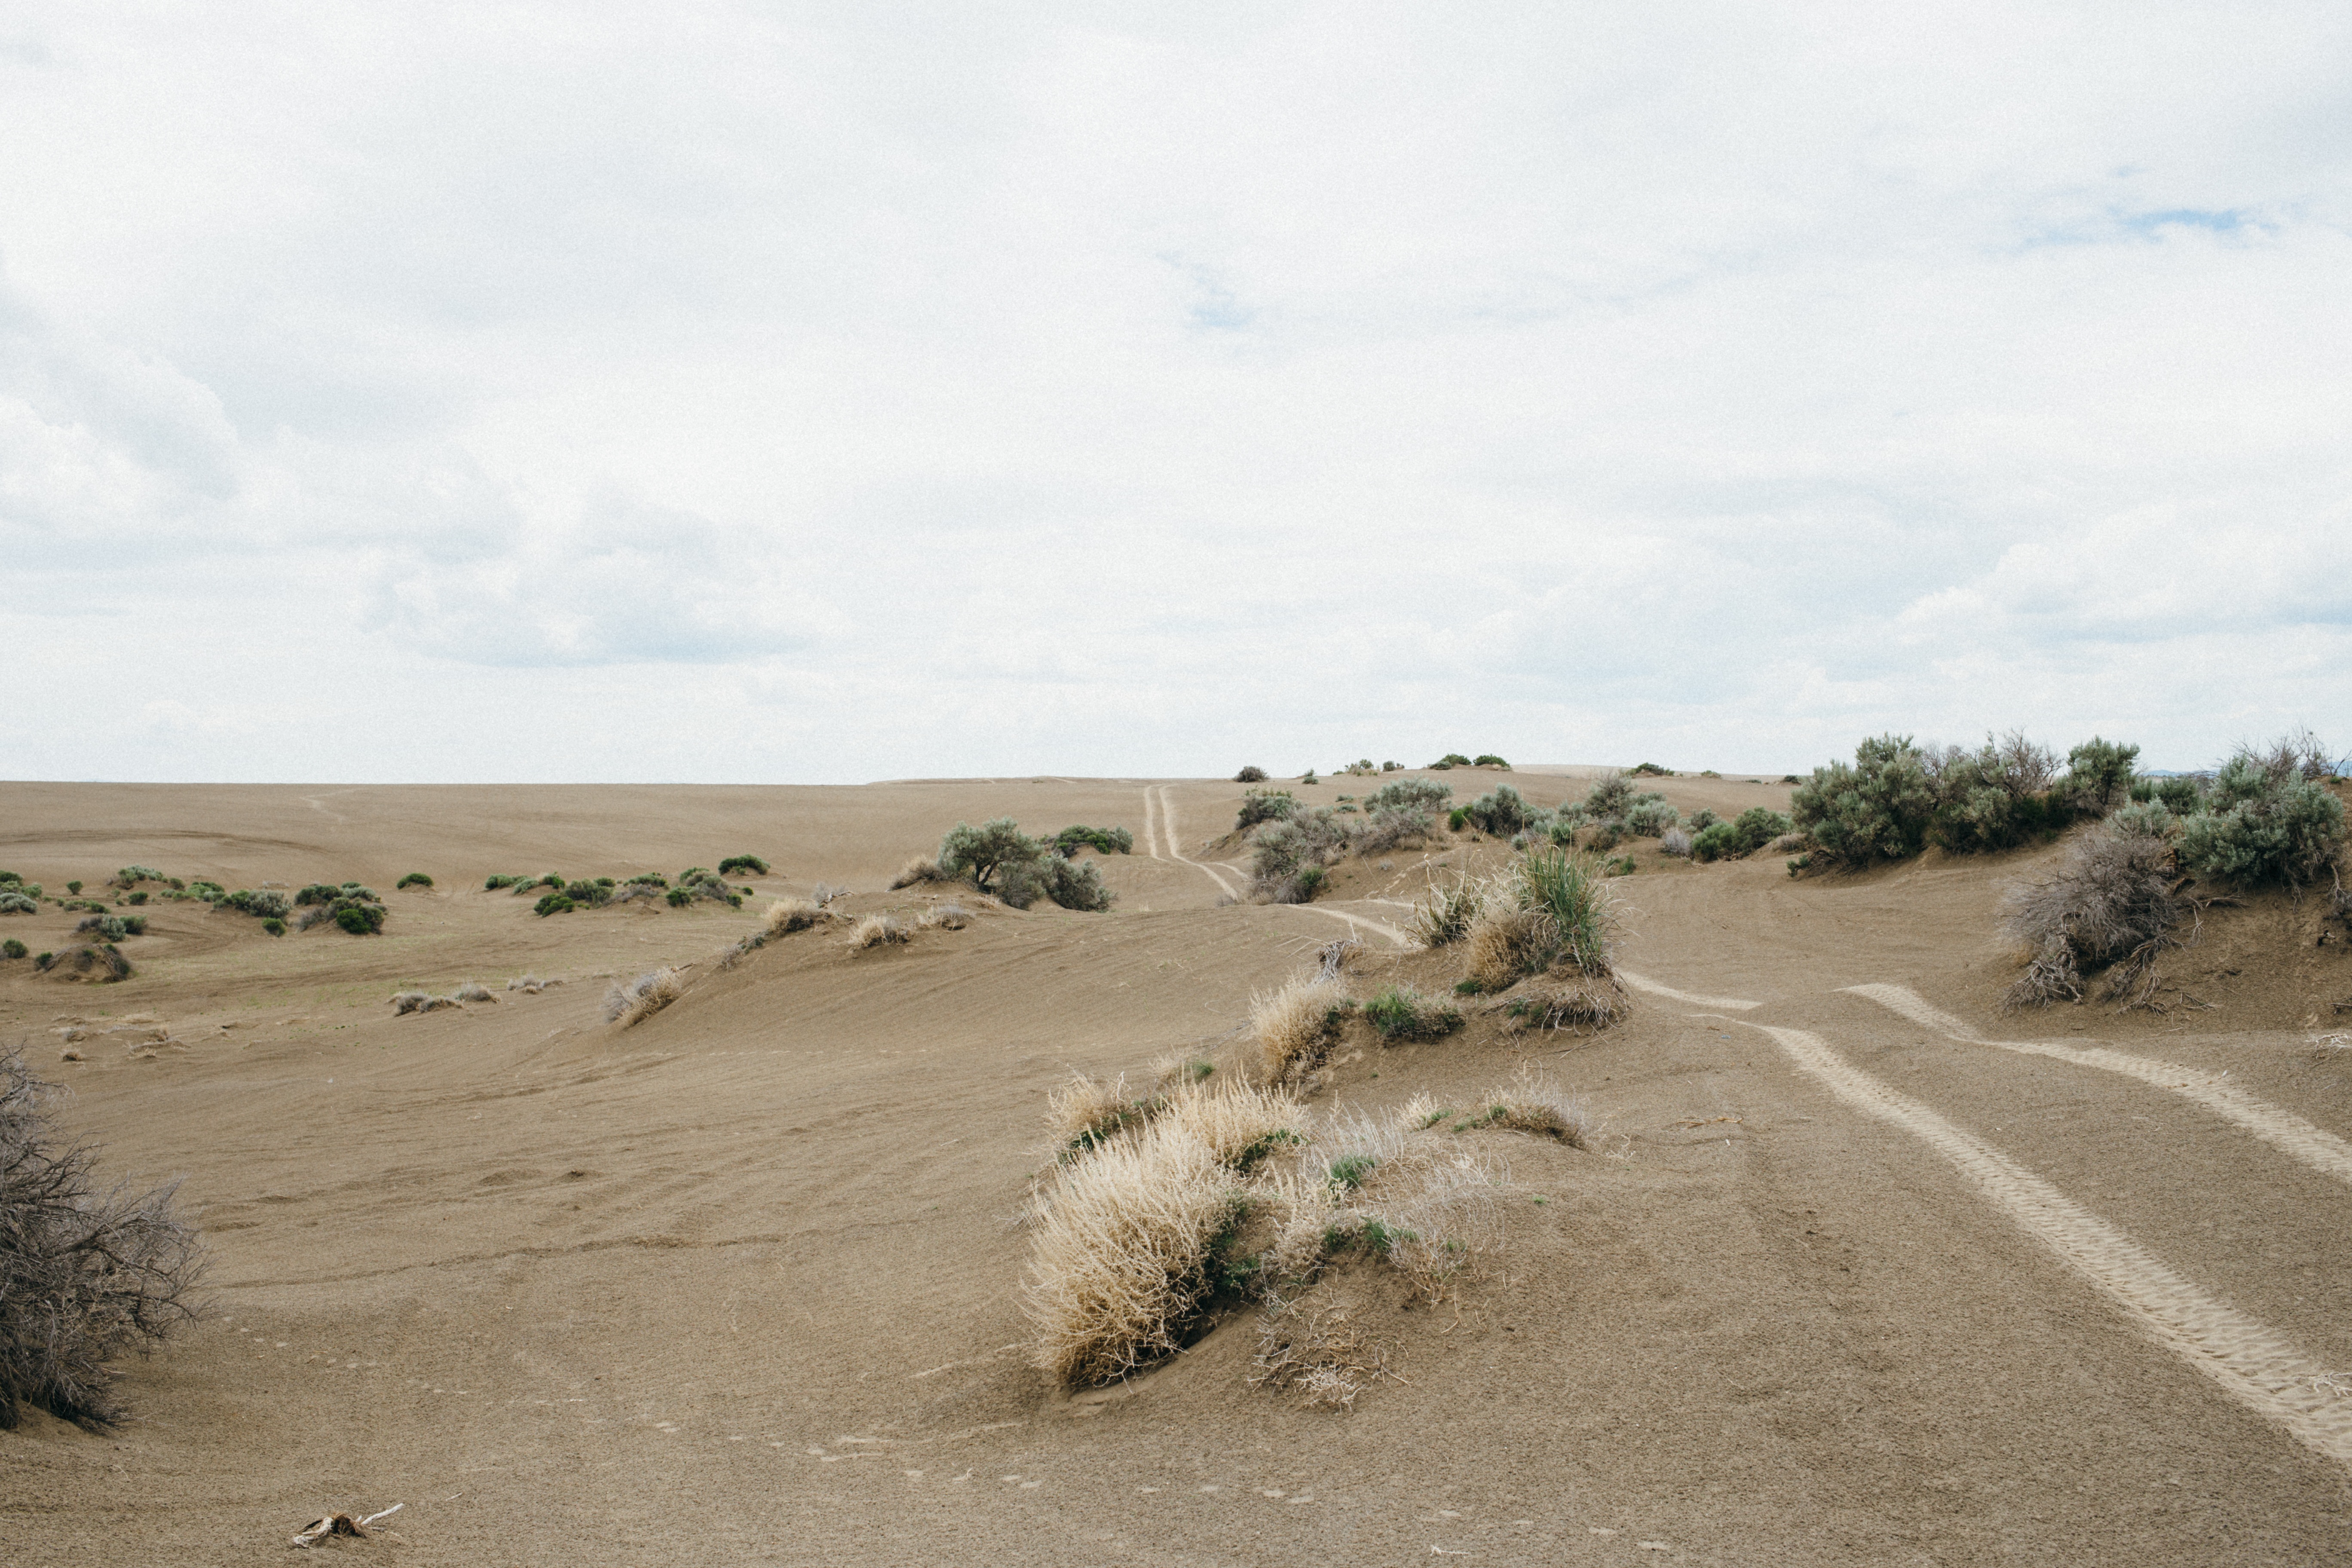
landscape, sand, desert, dune, soil, plain, badlands, plateau, habitat, ecosystem, sahara, wadi, steppe, landform, natural environment, geographical feature, aeolian landform